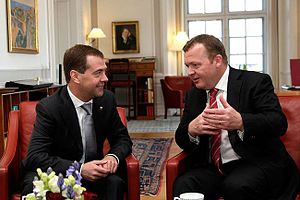
Lars Løkke Rasmussen / Statsminister (2009-2019) / Ministerrokaden i 2010
Lars Løkke Rasmussen og Ruslands præsident Dmitrij Medvedev på besøg i Danmark, 28. april 2010.
Lars Løkke Rasmussen er en dansk politiker, der i perioderne 5. april 2009 til 3. oktober 2011 og 28. juni 2015 til 27. juni 2019 var Danmarks statsminister. Fra 17. maj 2009 til 31. august 2019 var han tillige formand for partiet Venstre. I forbindelse med partiets hovedbestyrelsesmøde den 31. august 2019 meldte Lars Løkke Rasmussen ud, at han trak sig som formand for partiet med øjeblikkelig virkning. Meldingen kom efter flere ugers krise i Venstre.